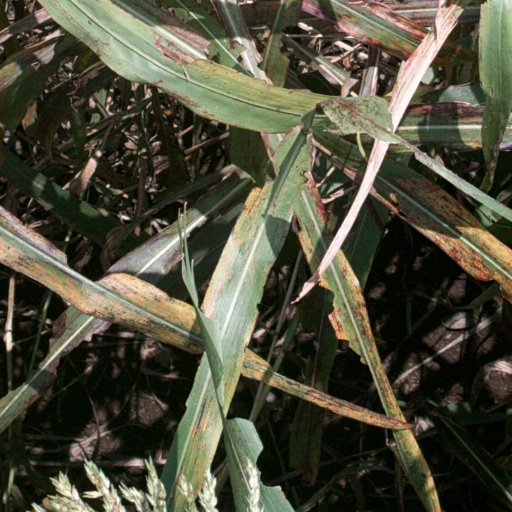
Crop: sorghum